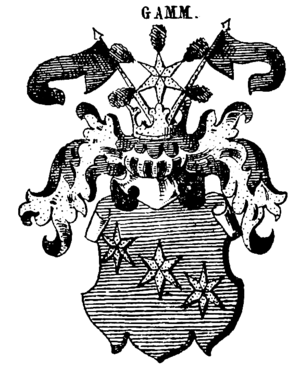
Slægten Gam
Slægtens våben
Slægten Gam er en adelsslægt, der menes at kunne spores tilbage til år 1444, hvor en Gottfried von Gamm nævnes, selvom der senere ikke er nævnt så meget. Han var af den mecklenburgske adelsslægt.